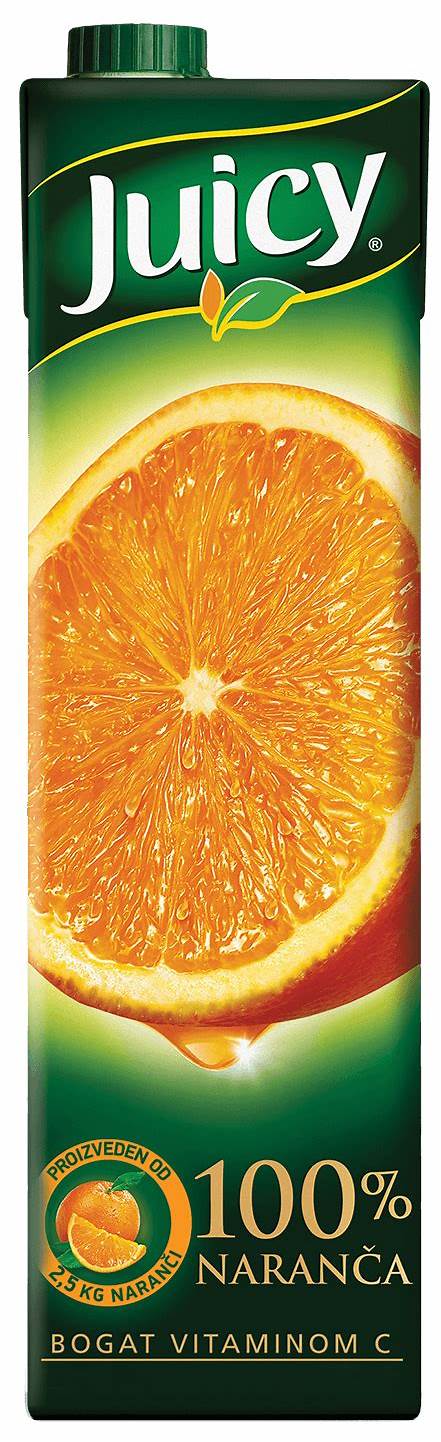
Label: cardboard